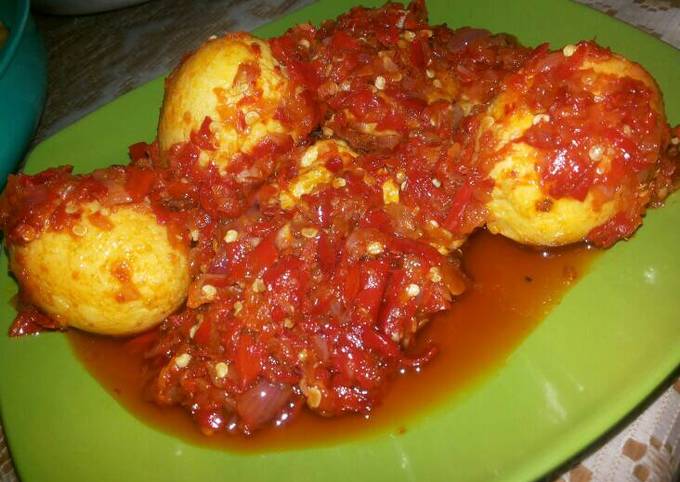
Label: telur_balado